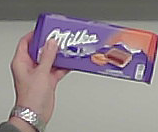
Product: milka_chocolate